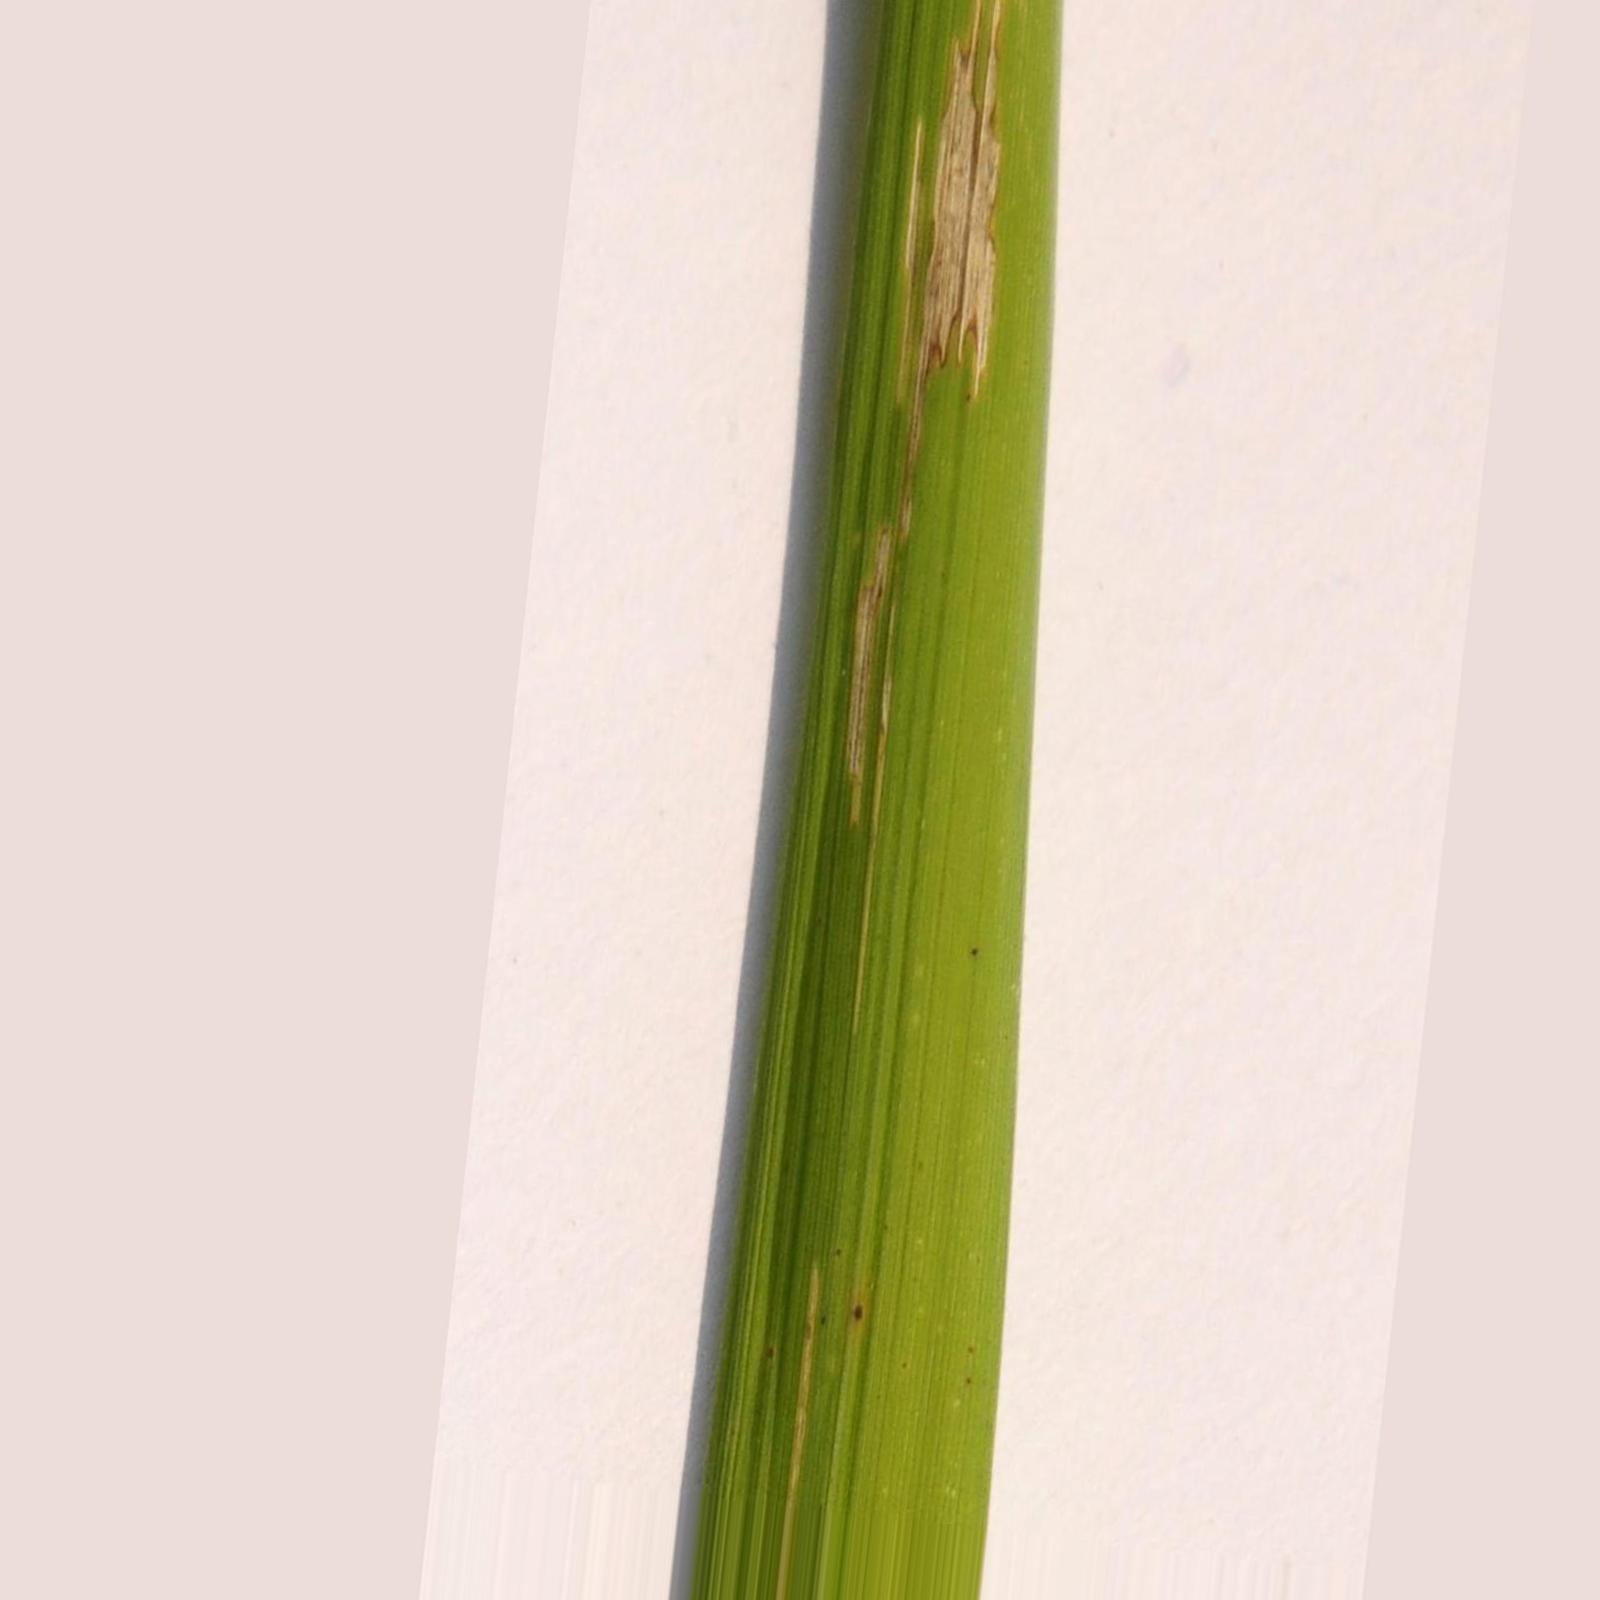
Nhãn: Bệnh Bạc lá (Bacterial leaf blight)